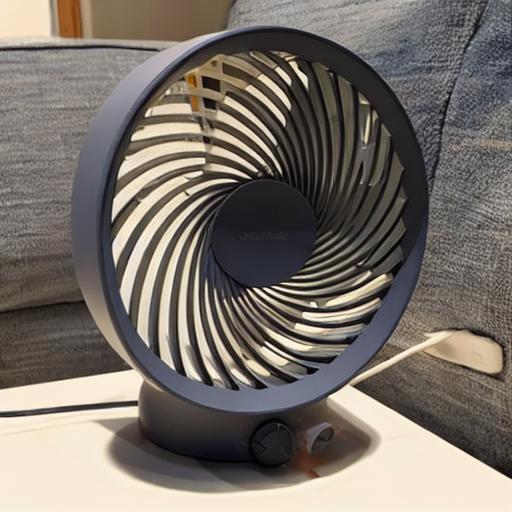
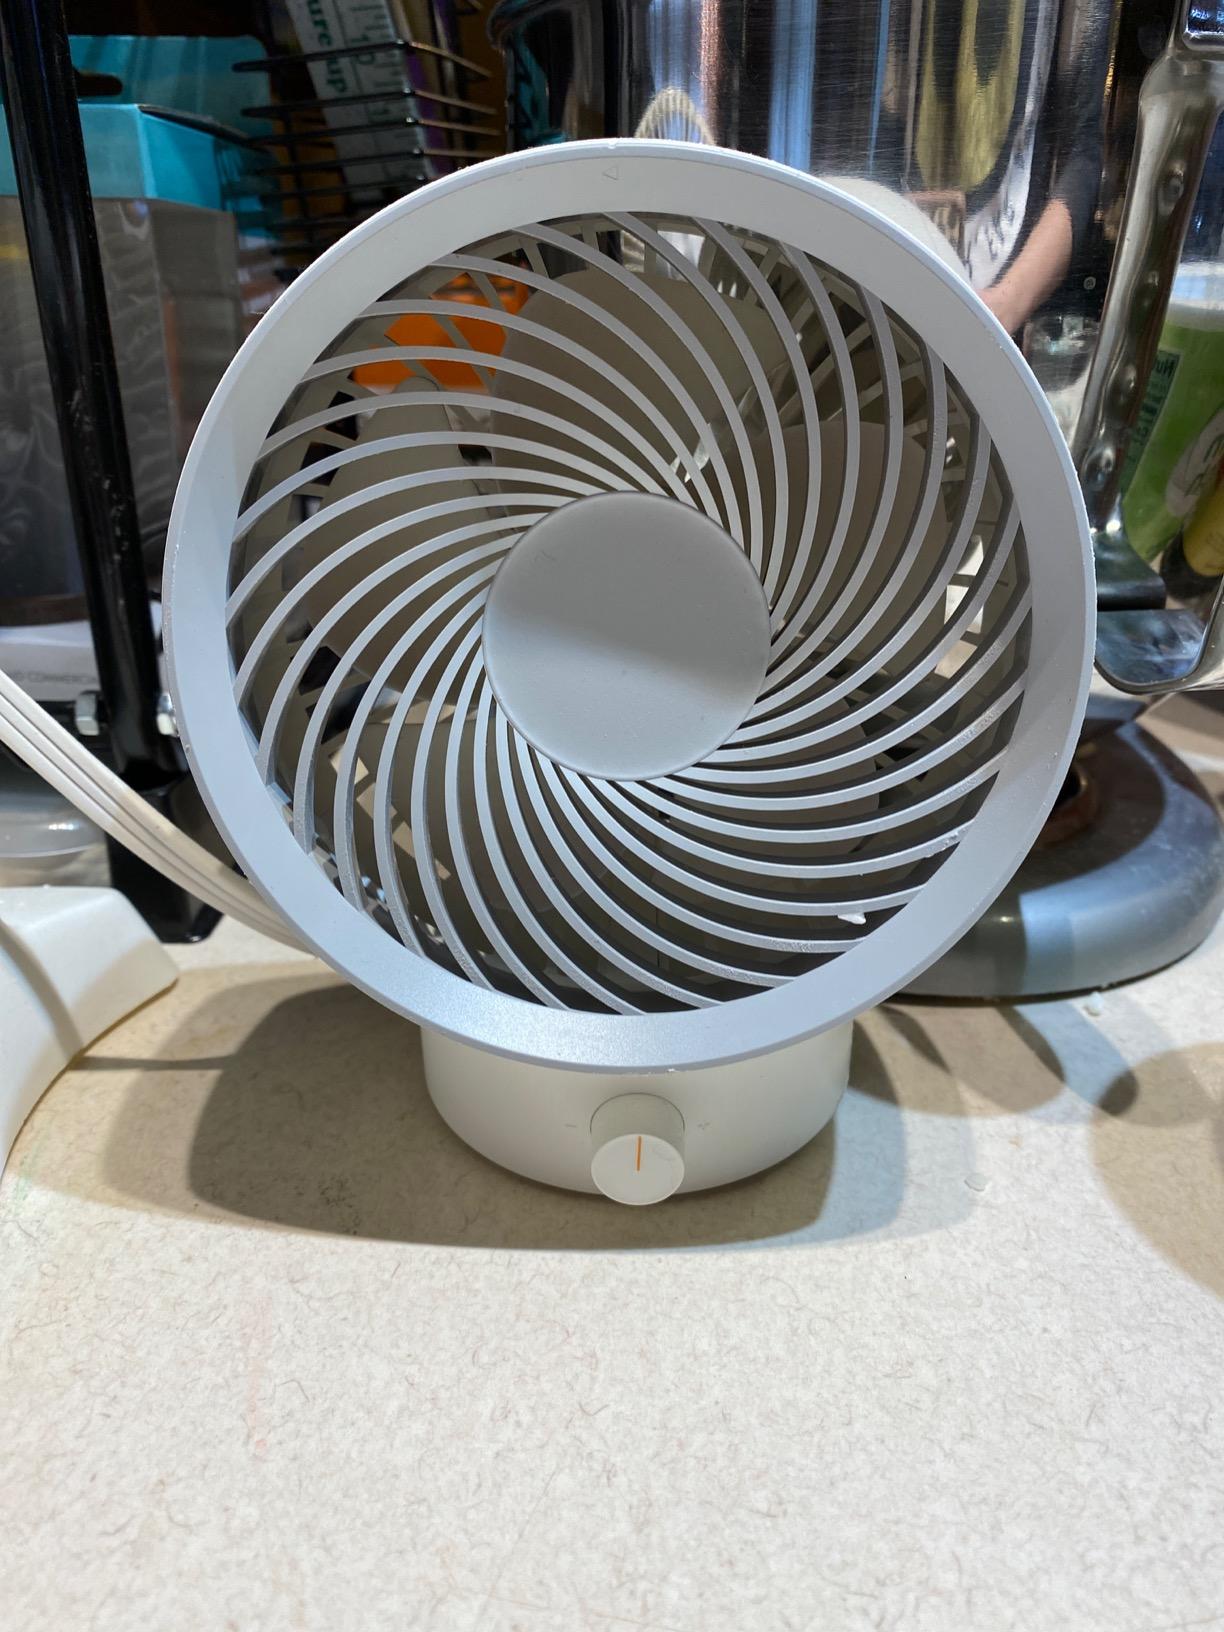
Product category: fan
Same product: no